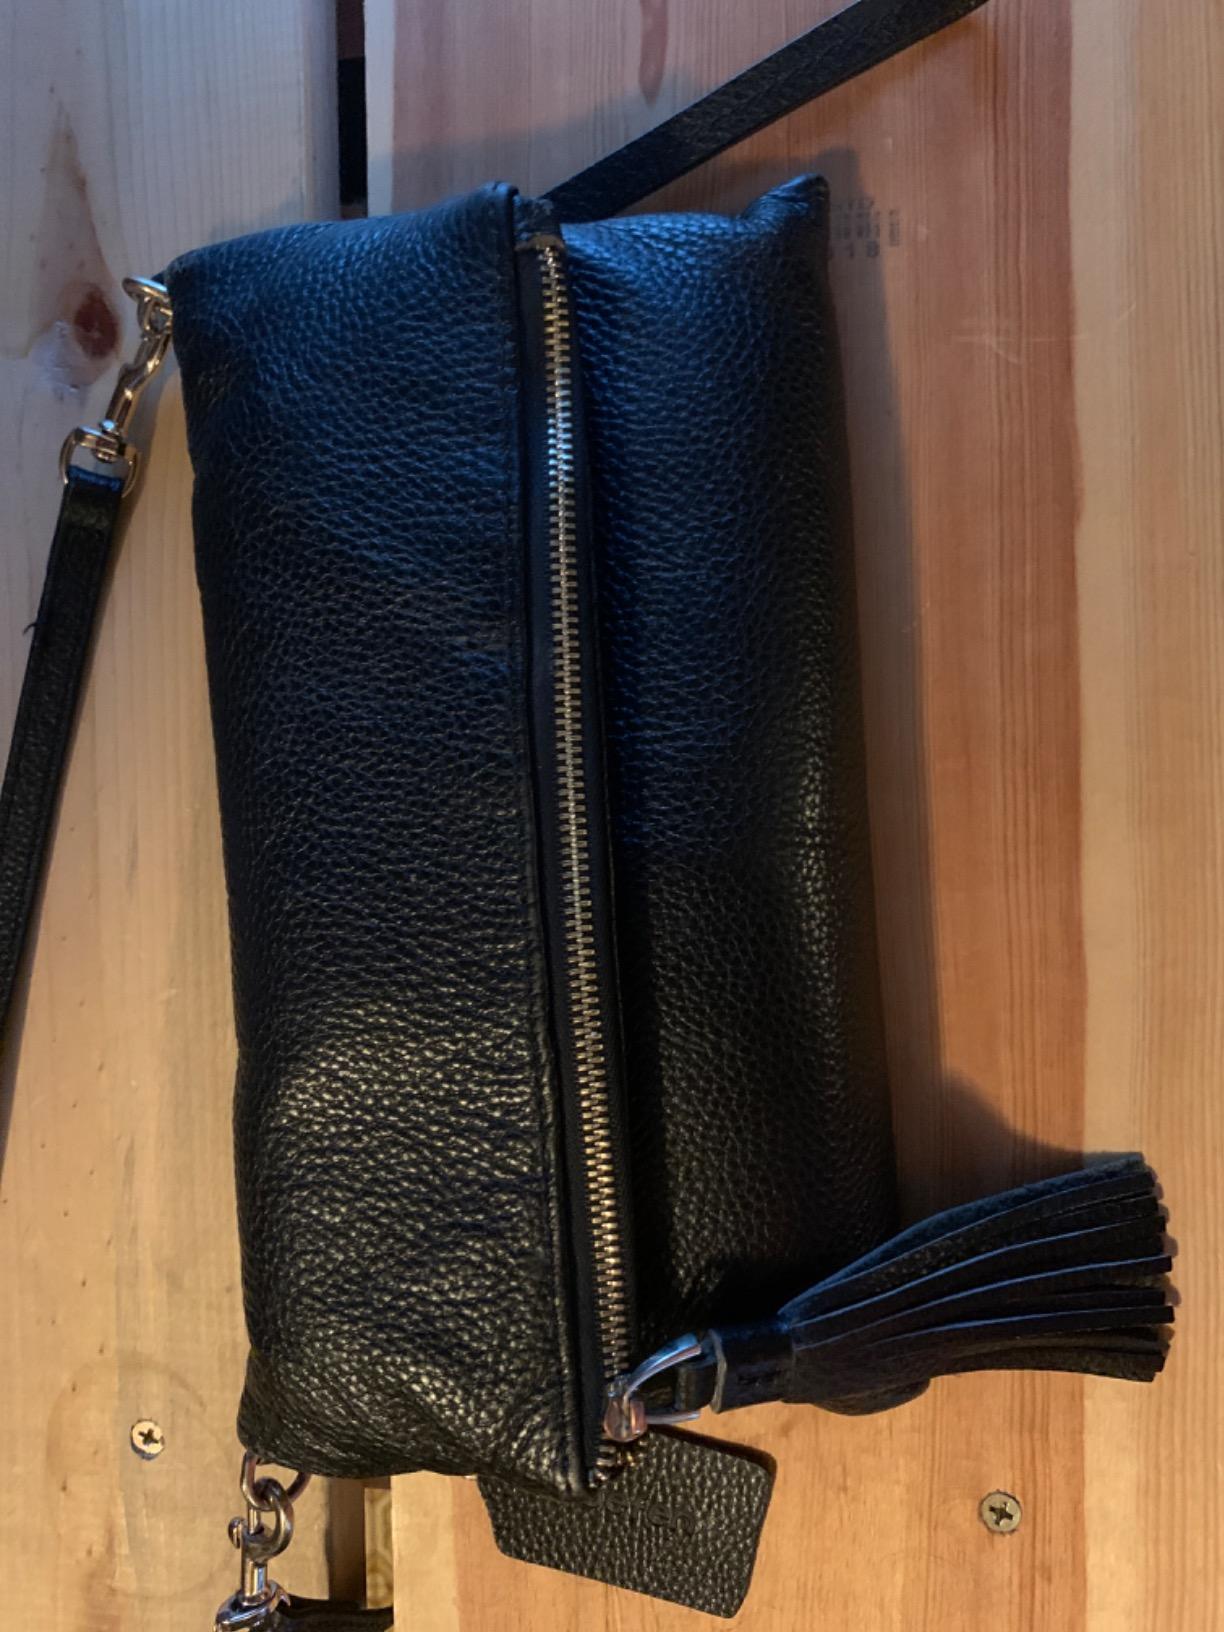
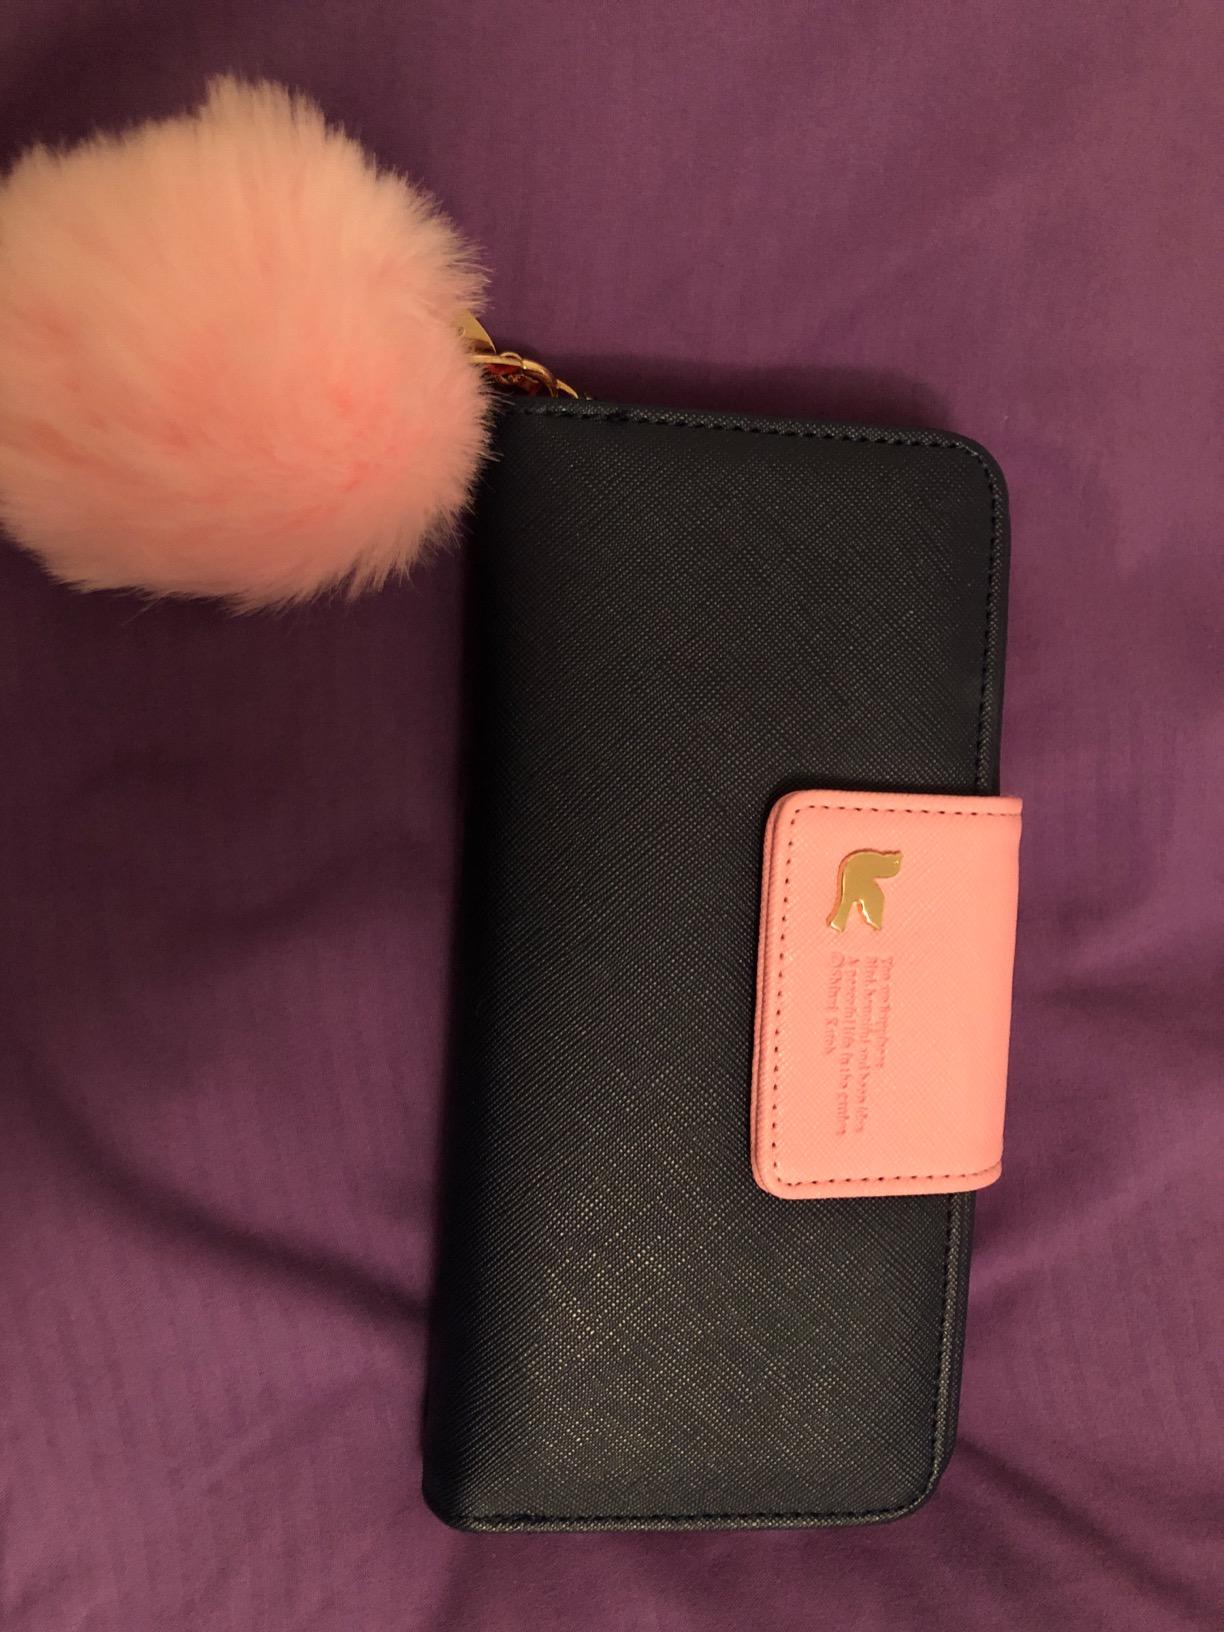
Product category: accessories_handbag
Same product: no